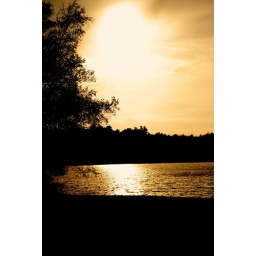
Relaxing; The tranquality of the sky and water compliments each other giving the viewer sence of calmness in the scene.